Kaup (emporium)

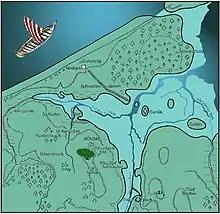
A map of the site

Kaup is a hill on the bank of the Curonian Lagoon, immediately north of the village of Mokhovoye, Kaliningrad Oblast, Russia. It is a large early medieval burial site with Norse grave goods. Kaup has been viewed by historians as an important early medieval emporium and a likely starting point of the Amber Road to the south. The original name of this medieval settlement is uncertain.